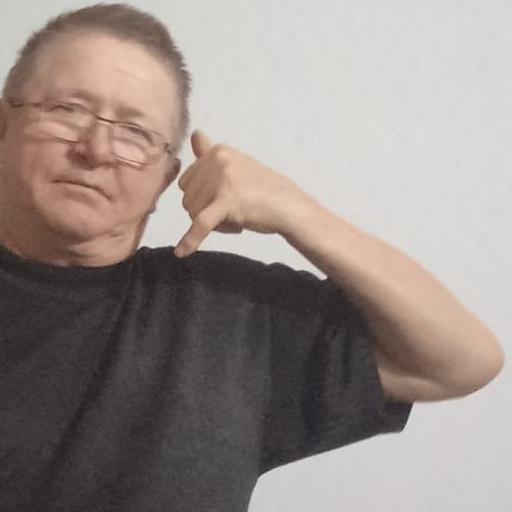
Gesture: call